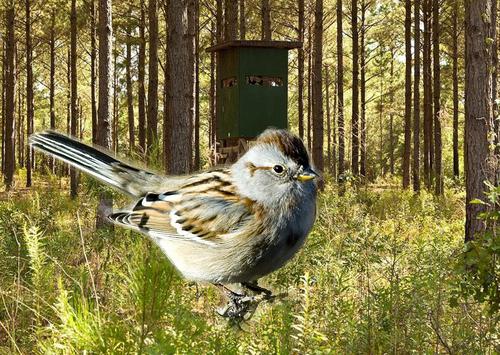
Bird species: Tree_Sparrow
Bird type: landbird
Background: land